The Library (play)

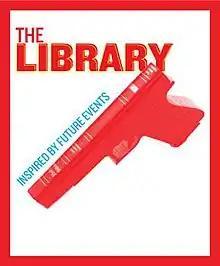

The Library is a 2014 play written by Scott Z. Burns concerning the aftermath of a school shooting that takes place in the school library. It was inspired by Dave Cullen's book "Columbine" about the Columbine High School massacre.